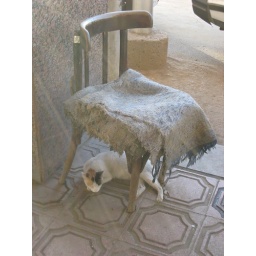
sleeping cat in Aswan